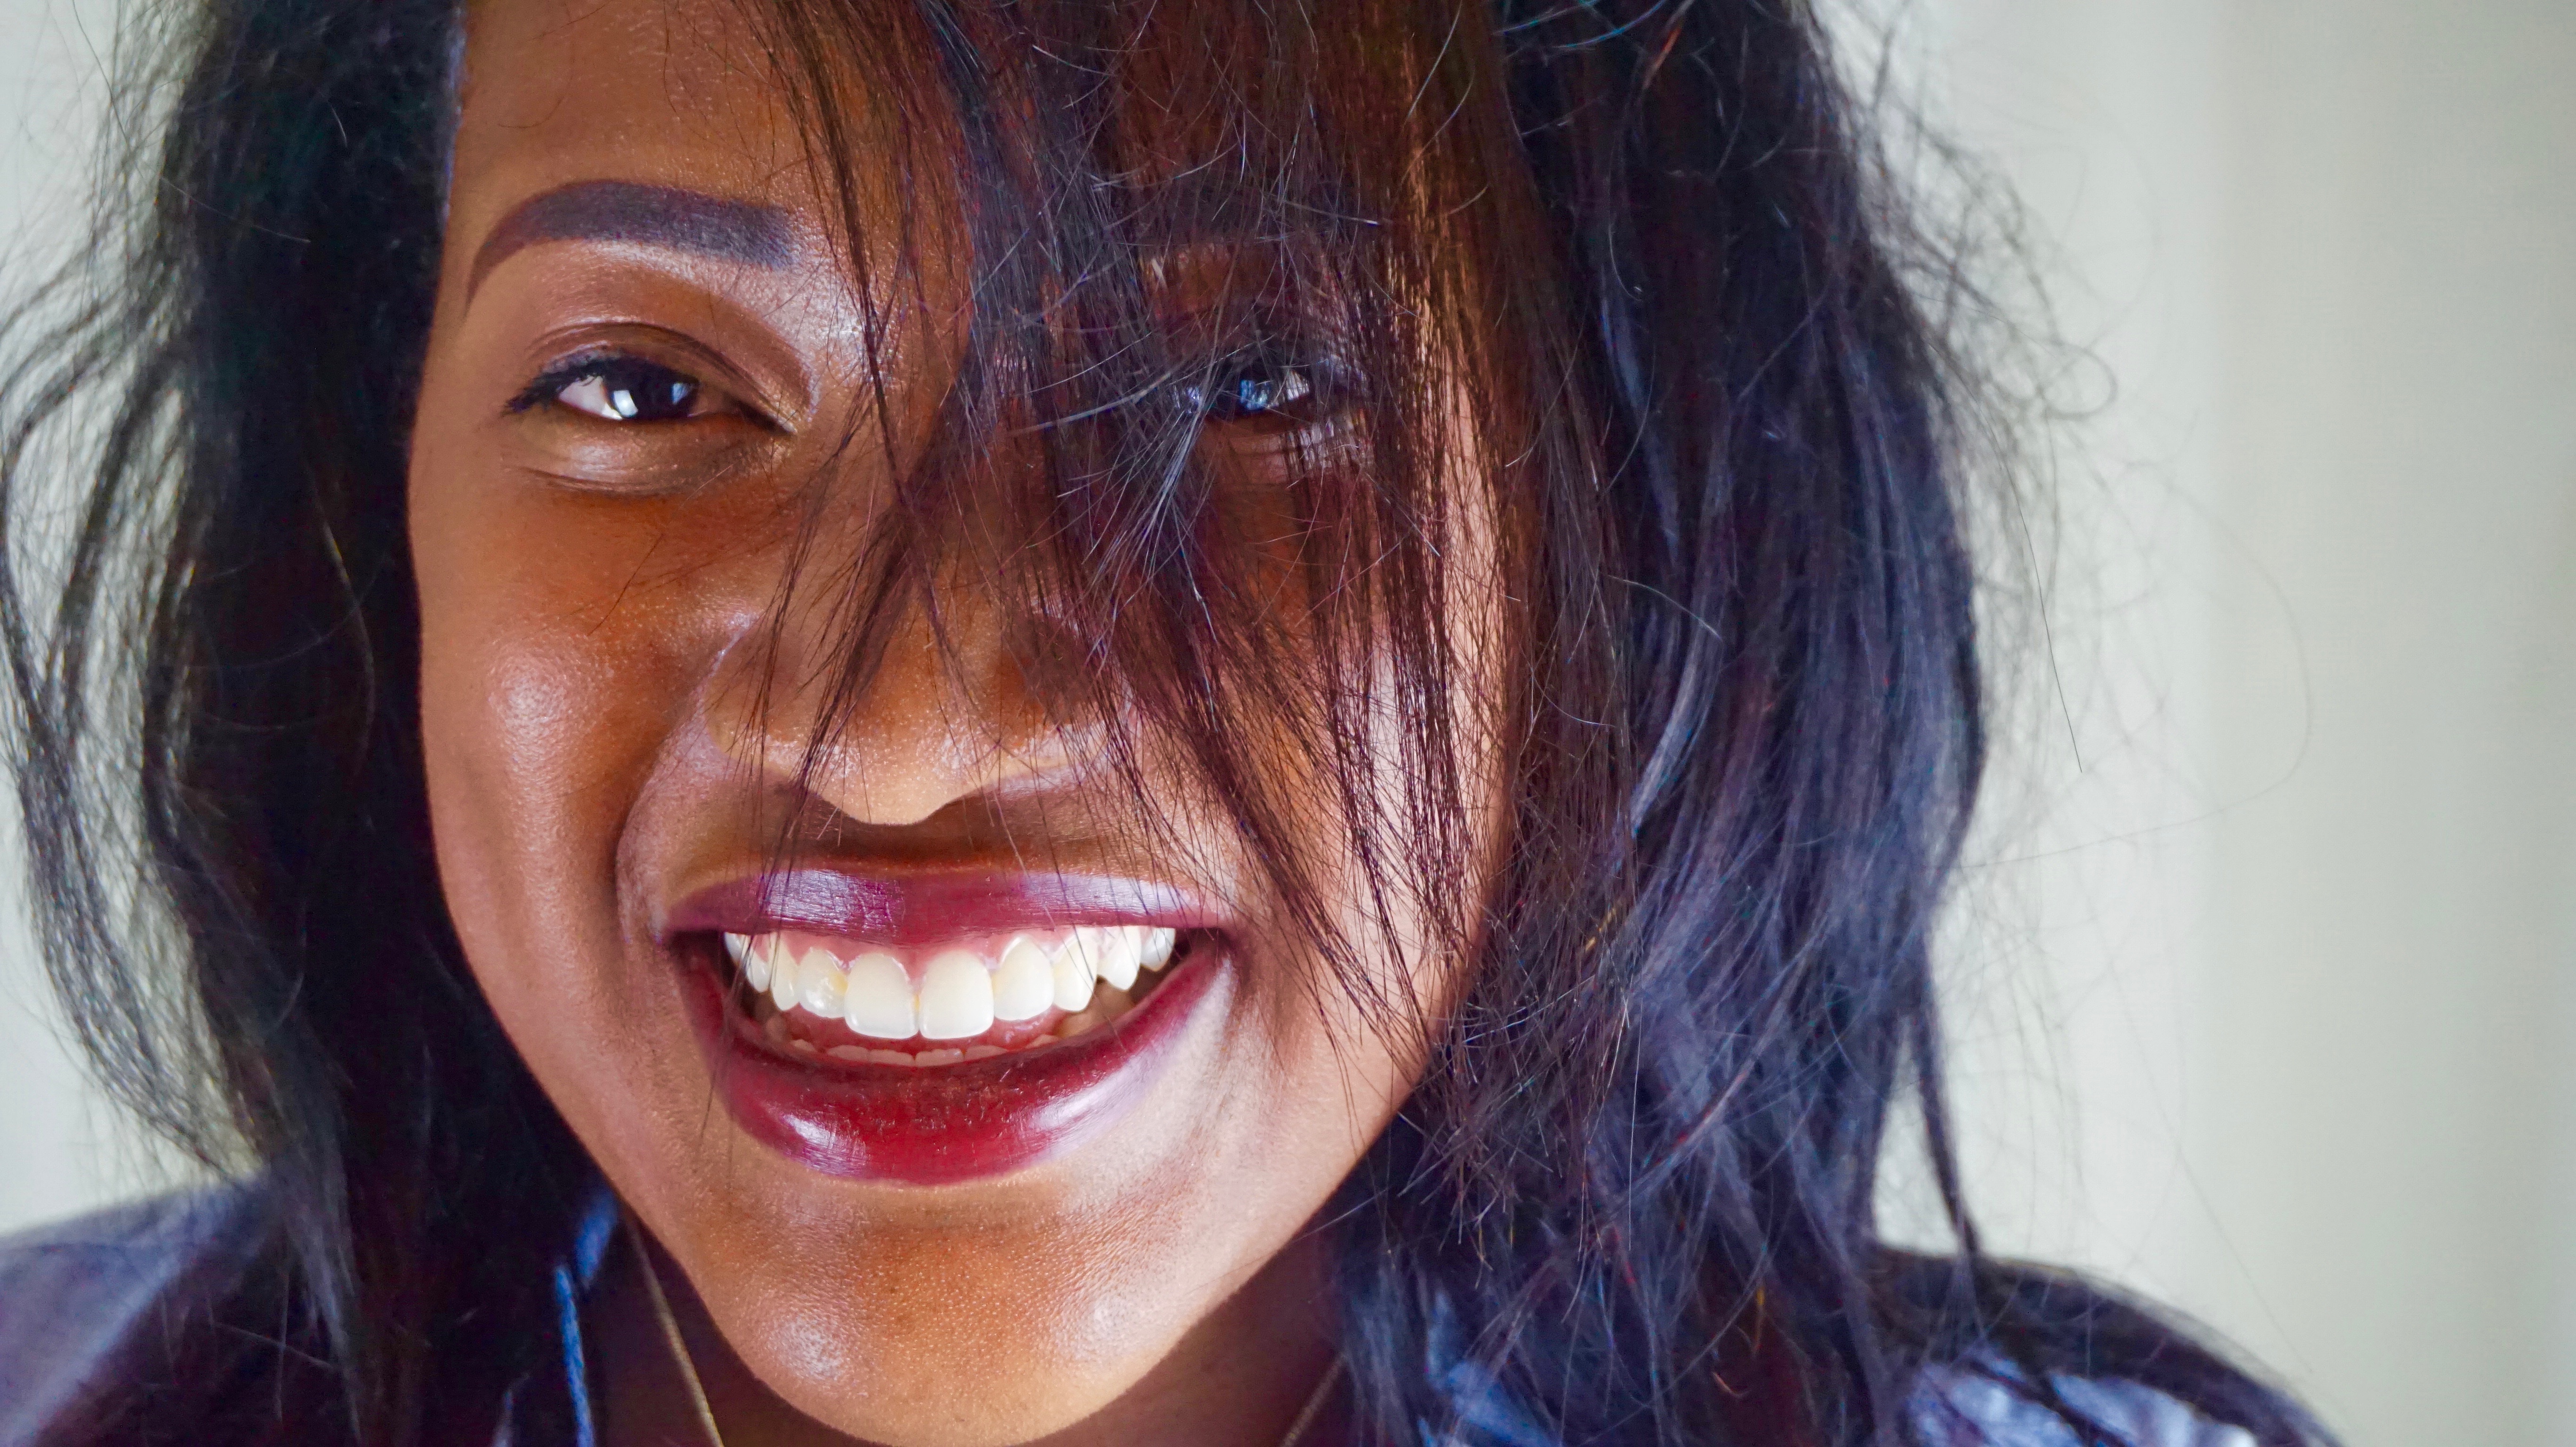
person, girl, hair, female, portrait, model, young, red, color, care, blue, lady, facial expression, lip, hairstyle, smiling, smile, mouth, long hair, close up, human body, black hair, face, nose, eye, head, skin, beauty, tongue, pretty, organ, teeth, tooth, attractive, emotion, brown hair, black girl